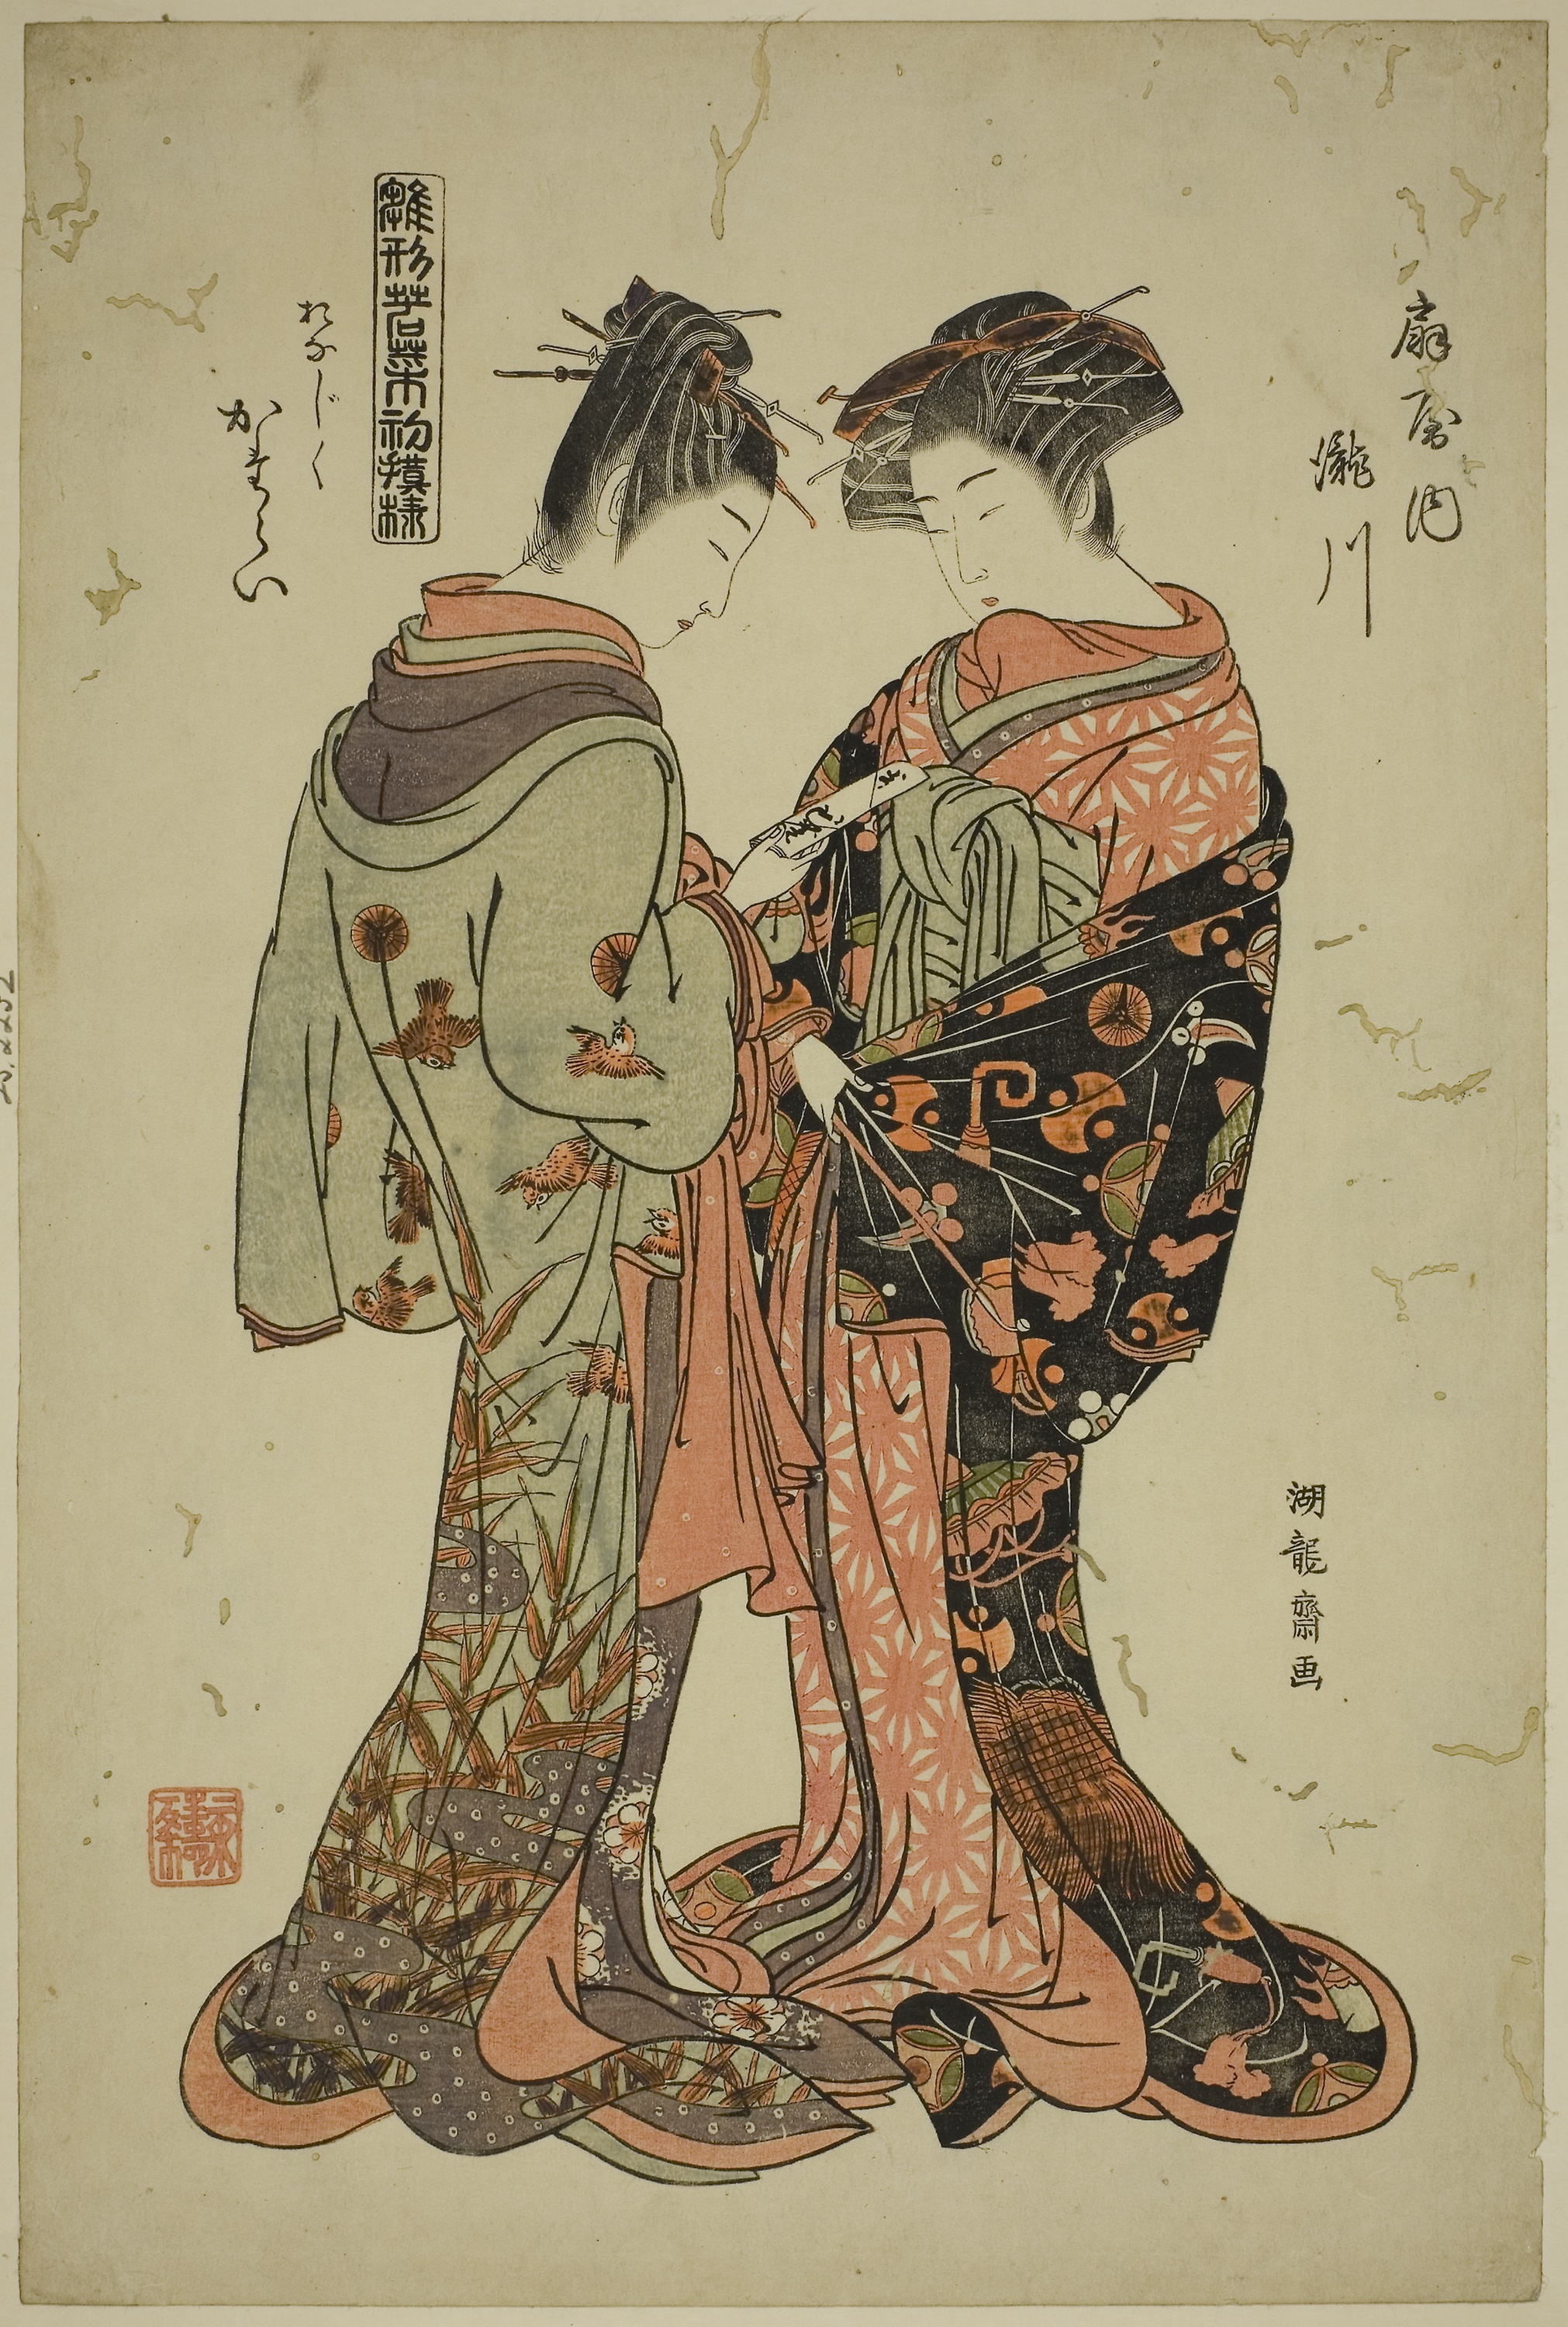
illustration, text, art, painting, visual arts, drawing, costume design, back, fictional character, gesture